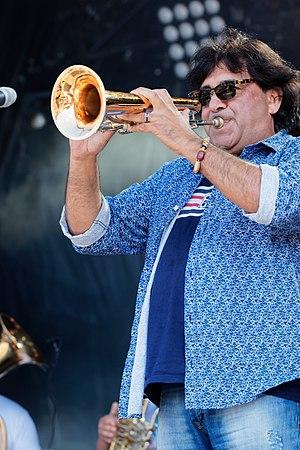
Boban Marković, né le 6 mai 1964, est un trompettiste de Serbie issu de la minorité Roms et originaire de Vladicin Han. Il est le fondateur du Boban Markovic Orkestar, qu'il a dirigé jusqu'en 2006.